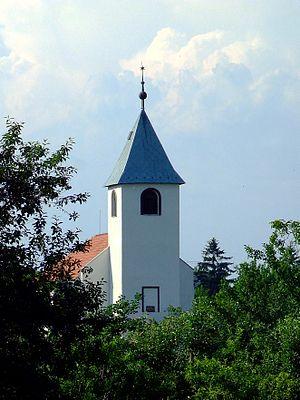
Tekovský Hrádok est un village de Slovaquie situé dans la région de Nitra.